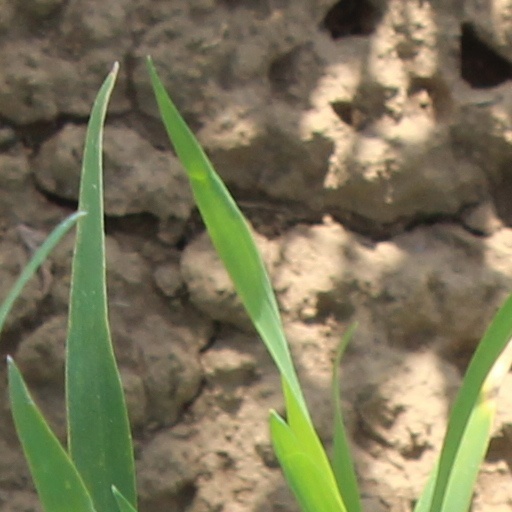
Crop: wheat